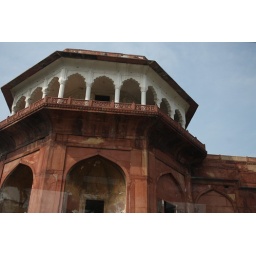
New Delhi, September 2010Lots of Moghul detail in white marble and red sandstone.